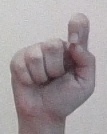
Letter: fa